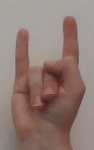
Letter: la